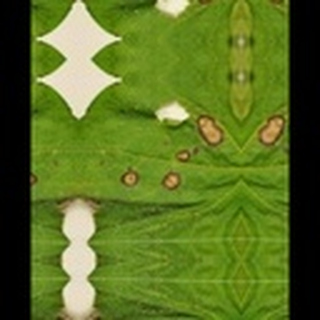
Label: cotton_target_spot